David Jay

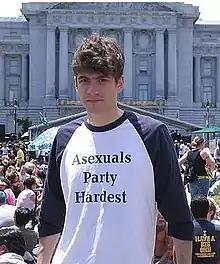
Jay in 2006

David Jay (born April 24, 1982) is an American asexual activist. Jay is the founder and webmaster of the Asexual Visibility and Education Network (AVEN), the most prolific and well-known of the various asexual communities established since the advent of the World Wide Web and social media.